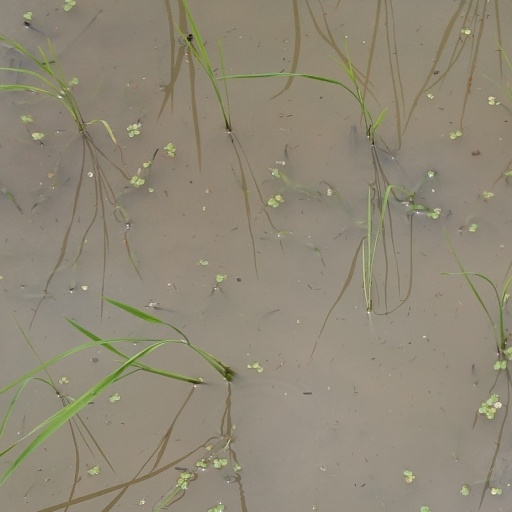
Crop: rice